Code of Hammurabi

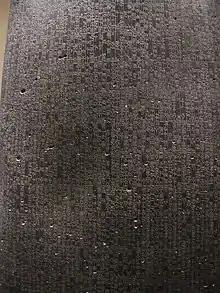
The text. The arrangement of the Code's cuneiform was antiquated when it was written.

A second theory is that the Code is a sort of law report, and as such contains records of past cases and judgments, albeit phrased abstractly. This would provide one explanation for the casuistic format of the "laws"; indeed, Jean Bottéro believed he had found a record of a case that inspired one. However, such finds are inconclusive and very rare, despite the scale of the Mesopotamian legal corpus. Furthermore, legal judgments were frequently recorded in Mesopotamia, and they recount the facts of the case without generalising them. These judgments were concerned almost exclusively with points of fact, prompting Martha Roth to comment: "I know of only one case out of thousands extant that might be said to revolve around a point of law".